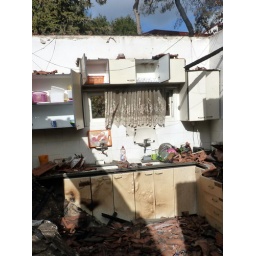
Plastic containers, plates and some silverware is untouched in a destroyed home for students at Yemin Orde.